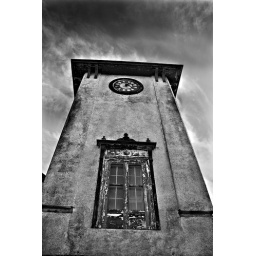
This old clock tower watches over the busiest part of Hull, Massachusetts. It's probably the oldest building in the town.